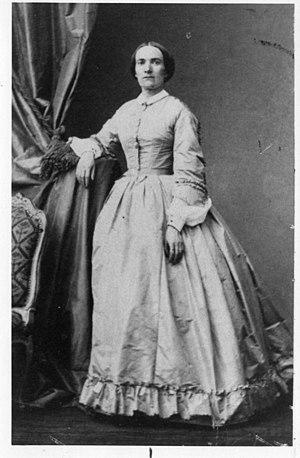
Portrait de Julie-Victoire Daubié.
Cette page concerne l'année 1861 du calendrier grégorien.
Charles-Louis-Napoléon Bonaparte, dit Louis-Napoléon Bonaparte, né le 20 avril 1808 à Paris et mort le 9 janvier 1873 à Chislehurst, est un monarque et un homme d'État français. Il est à la fois l'unique président de la Deuxième République, le premier chef d'État français élu au suffrage universel masculin, le 10 décembre 1848, le premier président de la République française, et après la proclamation de l'Empire le 2 décembre 1852, le dernier monarque du pays sous le nom de Napoléon III, empereur des Français.
Bains-les-Bains est une ancienne commune française de Lorraine, située dans le département des Vosges, en région Grand Est. Le 1ᵉʳ janvier 2017, elle fusionne avec Harsault et Hautmougey pour former la commune nouvelle de La Vôge-les-Bains. Bains-les-Bains devient à cette date commune déléguée.
En France, le baccalauréat, souvent appelé bac, est un diplôme national sanctionnant la fin des études secondaires générales, technologiques ou professionnelles. Il correspond au niveau international CITE/ISCED 3 et au niveau 4 de la nomenclature des niveaux de formation en France.
Les violences sexuelles faites aux femmes au travail désignent des violences à caractère sexuel dans un contexte professionnel, par exemple, des harcèlements et agissements à connotation sexuelle non sollicité ou encore à demander un acte sexuel forcé sous peine de sanction.
En France, un lycée de jeunes filles était un établissement public d'enseignement secondaire. Institués par la loi Camille Sée de 1880, les lycées publics de jeunes filles ont existé jusqu'aux années « 1960 » avant que la mixité ne se généralisât dans tous les lycées de garçons comme de filles qui deviennent alors des « lycées mixtes » puis des « lycées » et enfin des « lycées régionaux ».
L'Exposition universelle de 1867, également appelée Exposition universelle d'art et d'industrie, est chronologiquement la septième Exposition universelle et la deuxième se déroulant à Paris après celle de 1855. Elle s'est tenue du 1ᵉʳ avril au 3 novembre 1867 sur le Champ-de-Mars, à Paris. 41 pays étaient représentés. Les thèmes retenus sont l'Industrie et l'Agriculture ; les Beaux-arts viendront s'y ajouter.